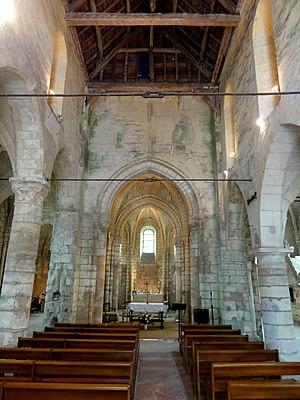
L'église Saint-Étienne est une église catholique paroissiale située à Fosses, en France. Elle a été édifiée pendant deux campagnes de construction, dont la première entre 1170 et 1200 porte sur le chœur, le croisillon nord, l'absidiole nord, la nef et les deux bas-côtés. Ces derniers ont cependant été reconstruits au XVIᵉ siècle. Le croisillon sud et la chapelle de la chapelle de la Vierge ont été ajoutées pendant la seconde campagne vers 1230 / 1240 environ, et présentent ainsi des différences par rapport à leurs homologues au nord. L'ensemble est de style gothique primitif, comme l'indiquent le remarquable clocher et la sculpture des chapiteaux, qui sont de belle facture et représentent de façon assez naturaliste quelques éléments de la flore locale. L'on ne peut en même temps pas nier l'influence persistante de l'architecture romane, qui se traduit par la forme en plein cintre des fenêtres issues de la première campagne, et par le plan en hémicycle du chœur, que l'église de Fosses partage avec quelques autres églises gothiques de la même époque.